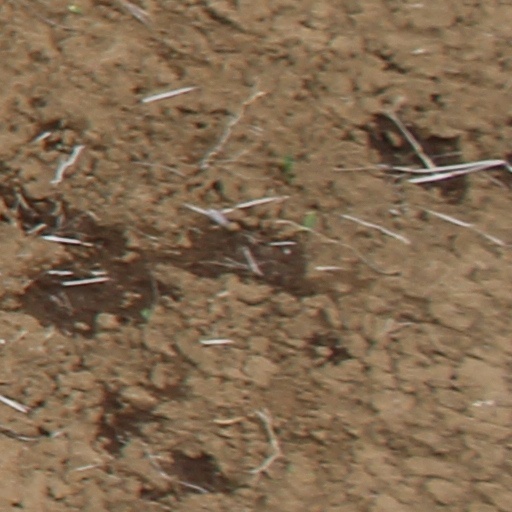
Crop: wheat